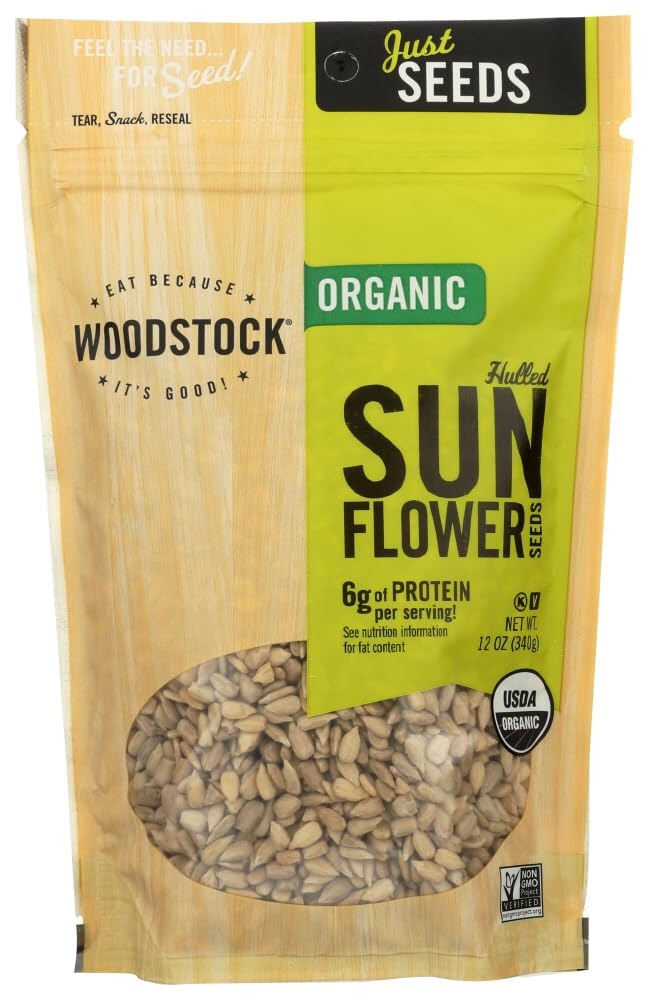
Item Name: Organic Sunflower Seeds; Hulled & Raw
Product Description: Woodstock Farms Organic Hulled Sunflower Seeds (8x12 Oz)
Value: 96.0
Unit: Ounce

Price: 16.28